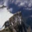
Label: mountain